Rail transport in Europe

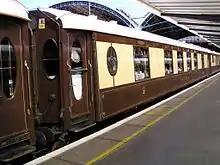
Former "Brighton Belle" Pullman carriage at London Victoria, now part of the "Venice-Simplon Orient Express" fleet

Major metropolitan areas in most European countries are usually served by extensive commuter/suburban rail systems, including BG Voz in Belgrade (Serbia), the S-Bahn in Germany, Austria and German-speaking areas of Switzerland, Proastiakos in Greece, RER in France and Belgium, in Italy, Cercanías and Rodalies (Catalonia) in Spain, CP Urban Services in Portugal, Esko in Prague and Ostrava (Czech Republic), HÉV in Budapest (Hungary), DART in Dublin (Ireland) and several more in the United Kingdom.